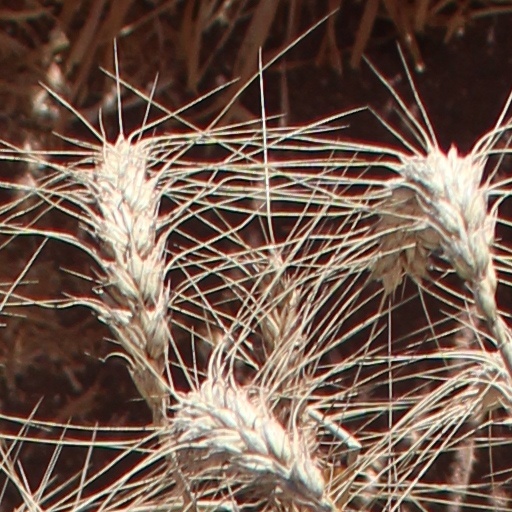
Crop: wheat